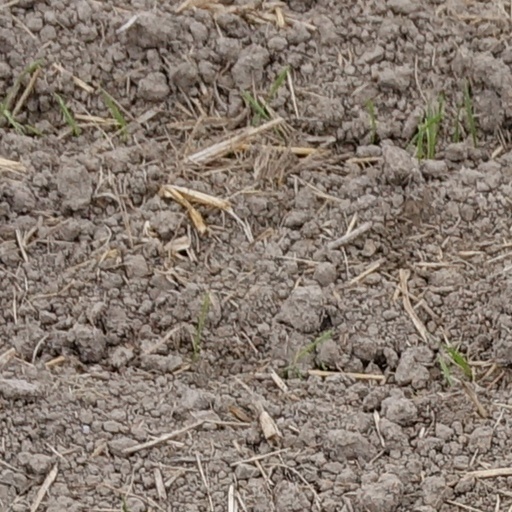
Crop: wheat